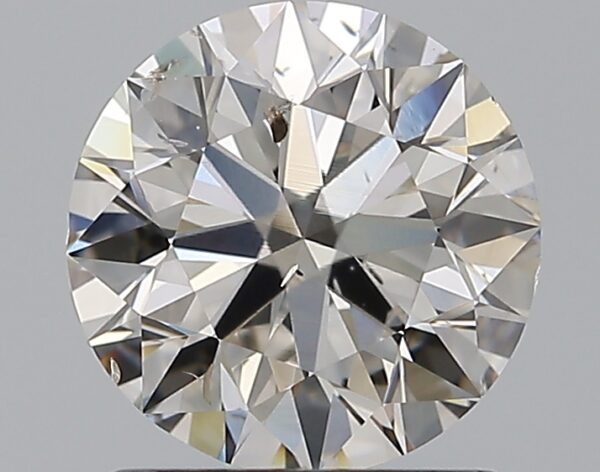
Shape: round
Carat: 1.2
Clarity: SI2
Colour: J
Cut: EX
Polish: EX
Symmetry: EX
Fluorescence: F
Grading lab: GIA
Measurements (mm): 6.79 x 6.82 x 4.21